Dumaguete

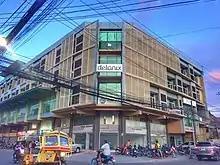
Delonix, a business process outsourcing company in Dumaguete

Dumaguete's outsourcing industry has a range of businesses, such as call centers, publishing, medical transcription, animation, editing, and architectural outsourcing. Dumaguete is listed among Next Wave Cities in the country with over 30 IT, KPO and BPO locators, and has been described as a hub for Business Process Outsourcing and Information Technology.